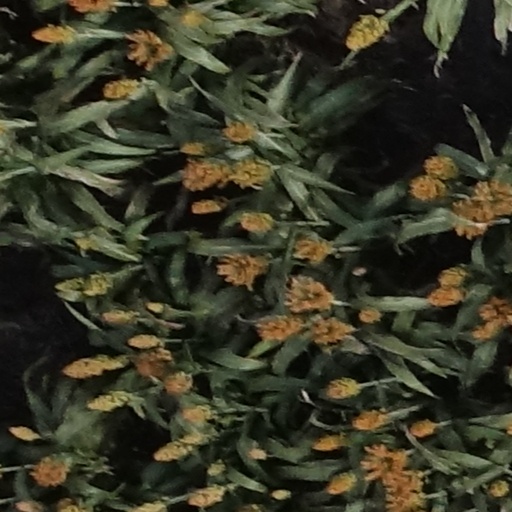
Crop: sorghum